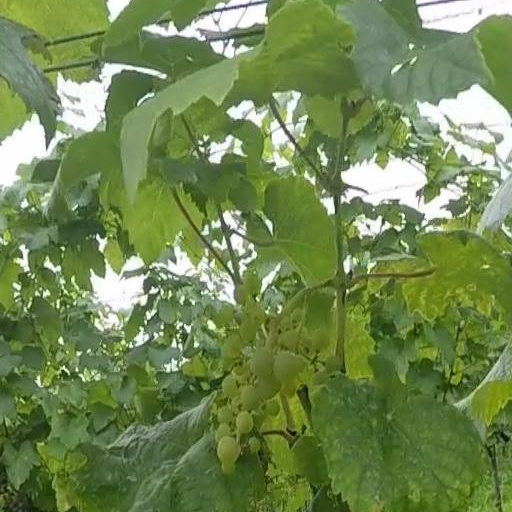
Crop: grape